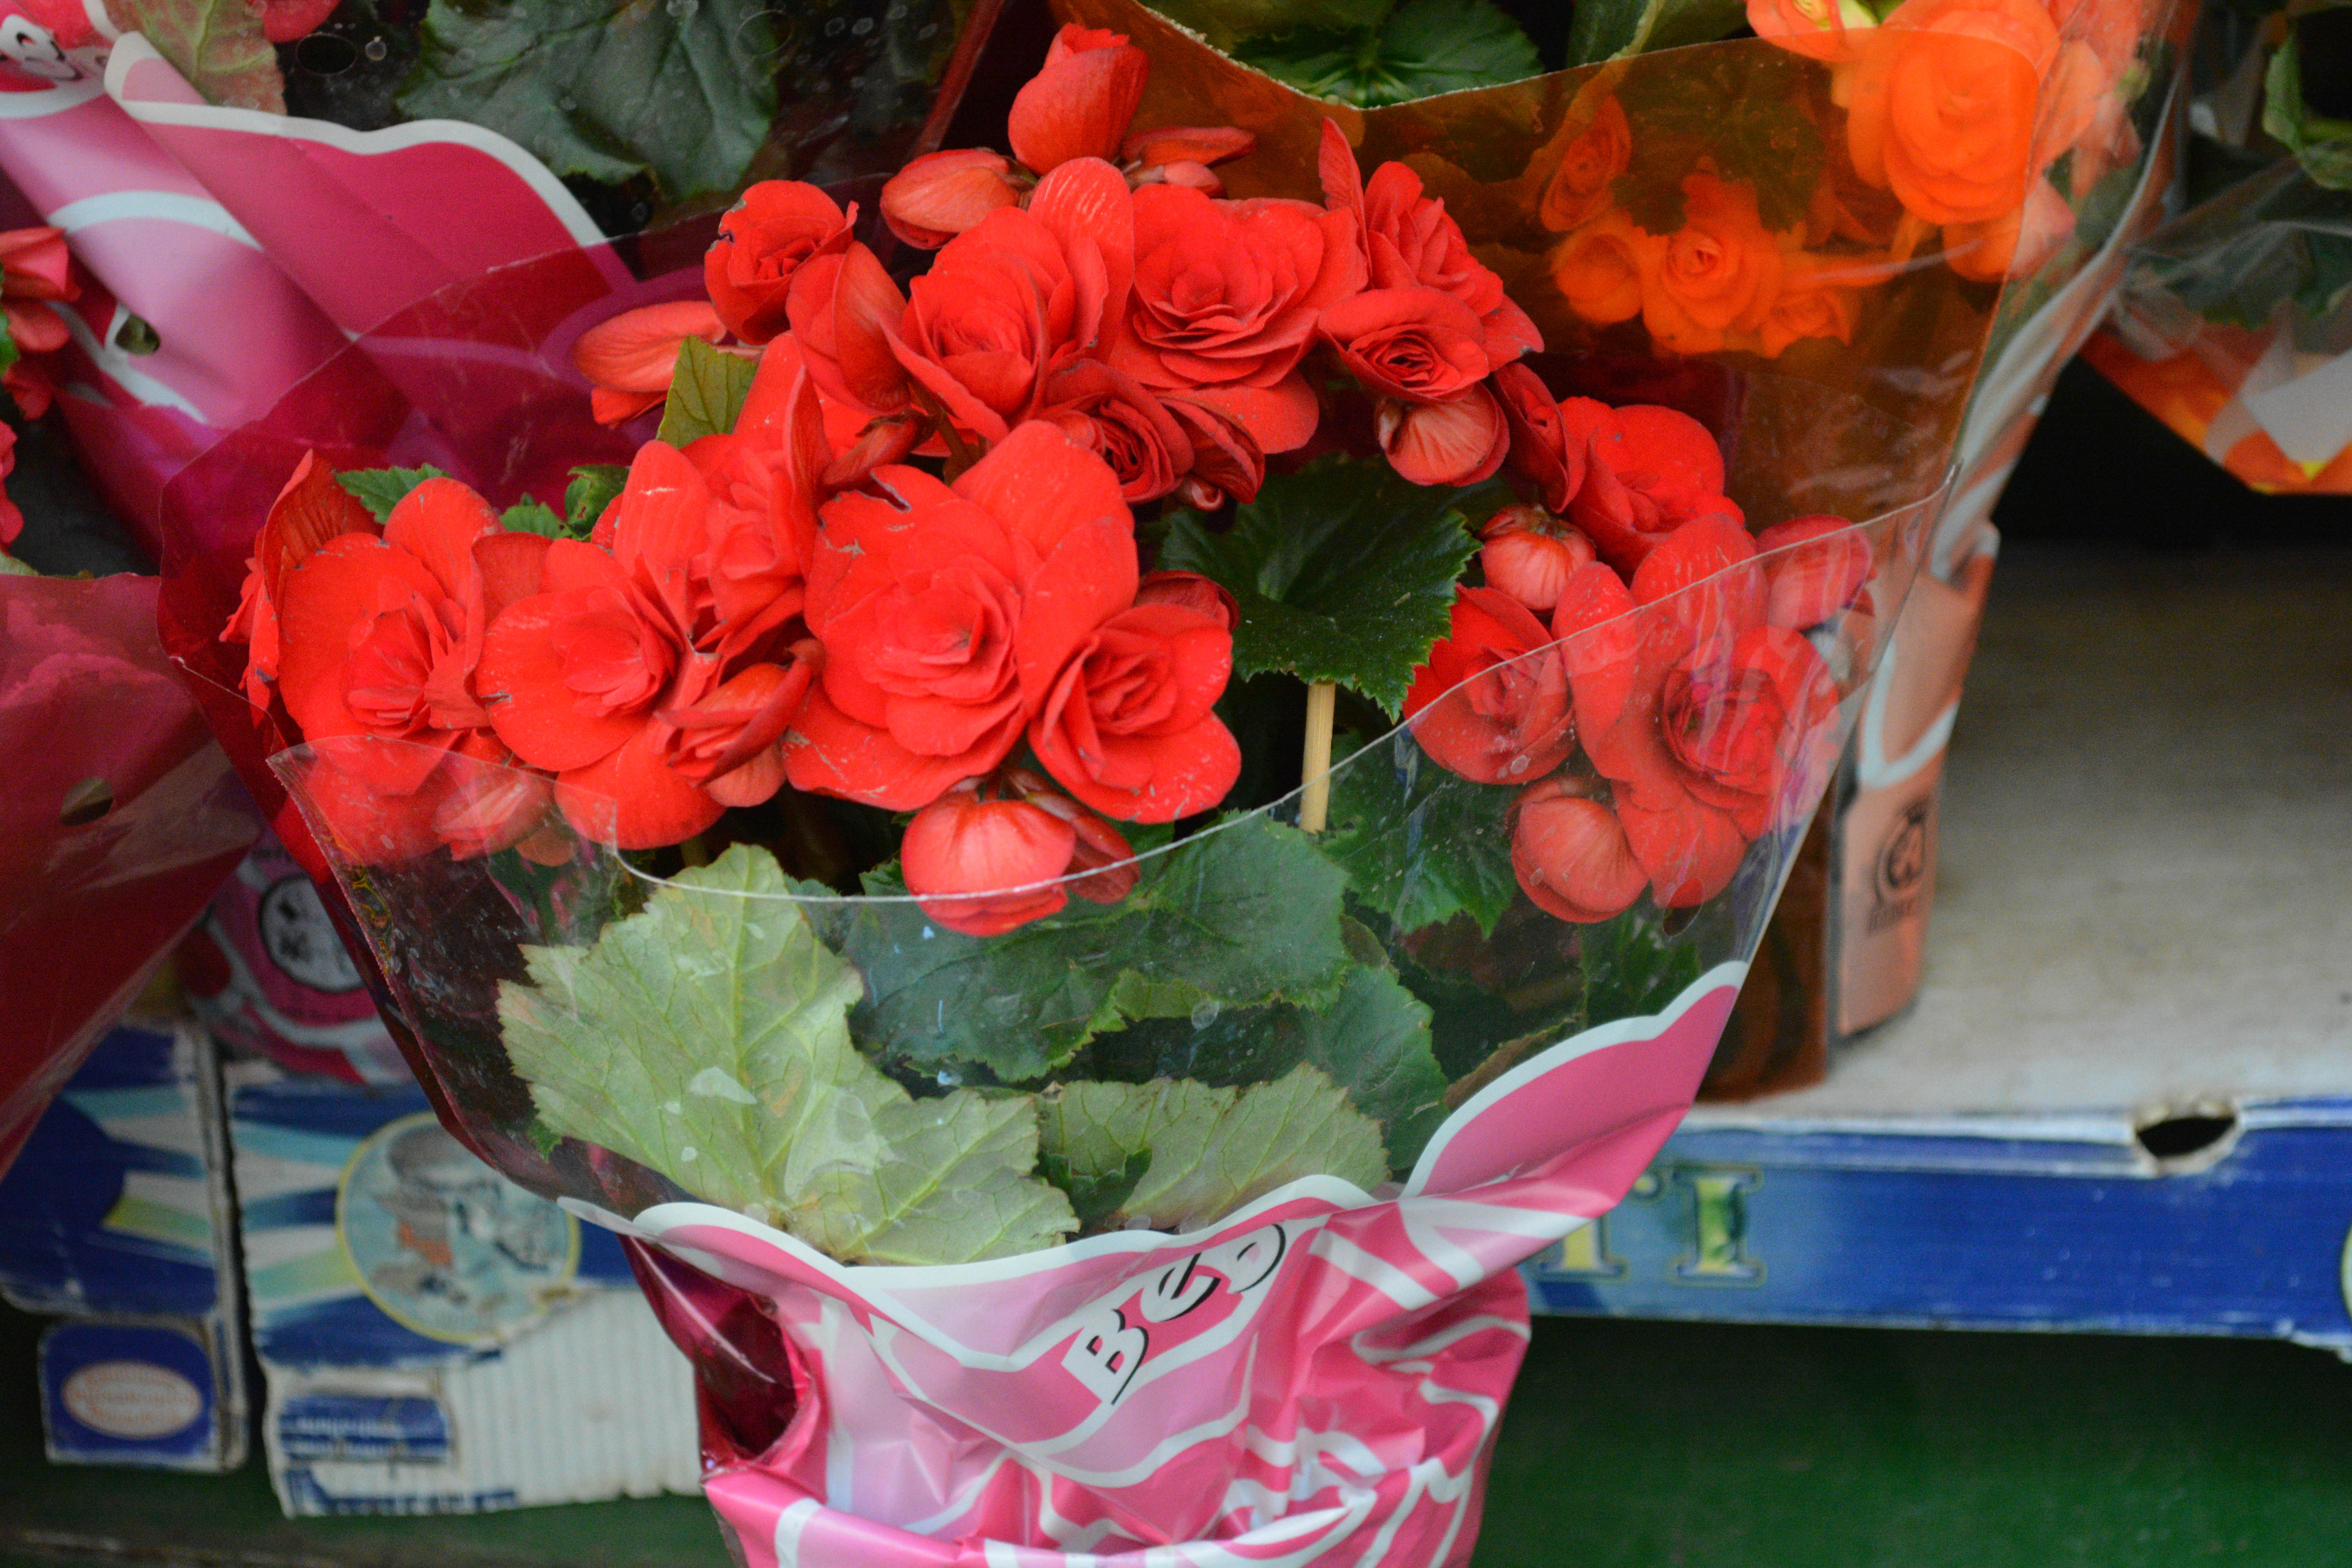
plant, leaf, flower, petal, red, italy, pink, flora, bozen, trentino, bolzano, northernitaly, cyclamen, floristry, begonia, flowering plant, annual plant, land plant